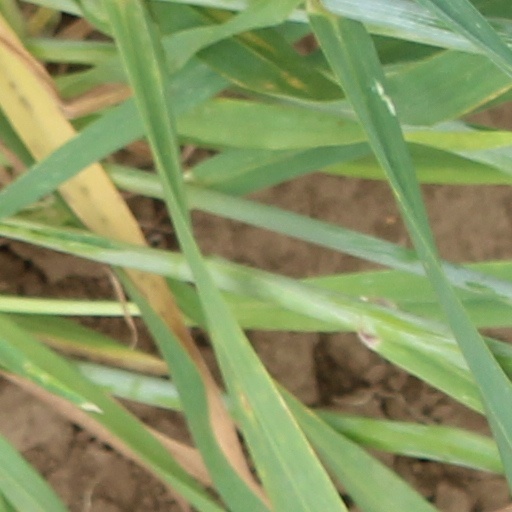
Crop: wheat